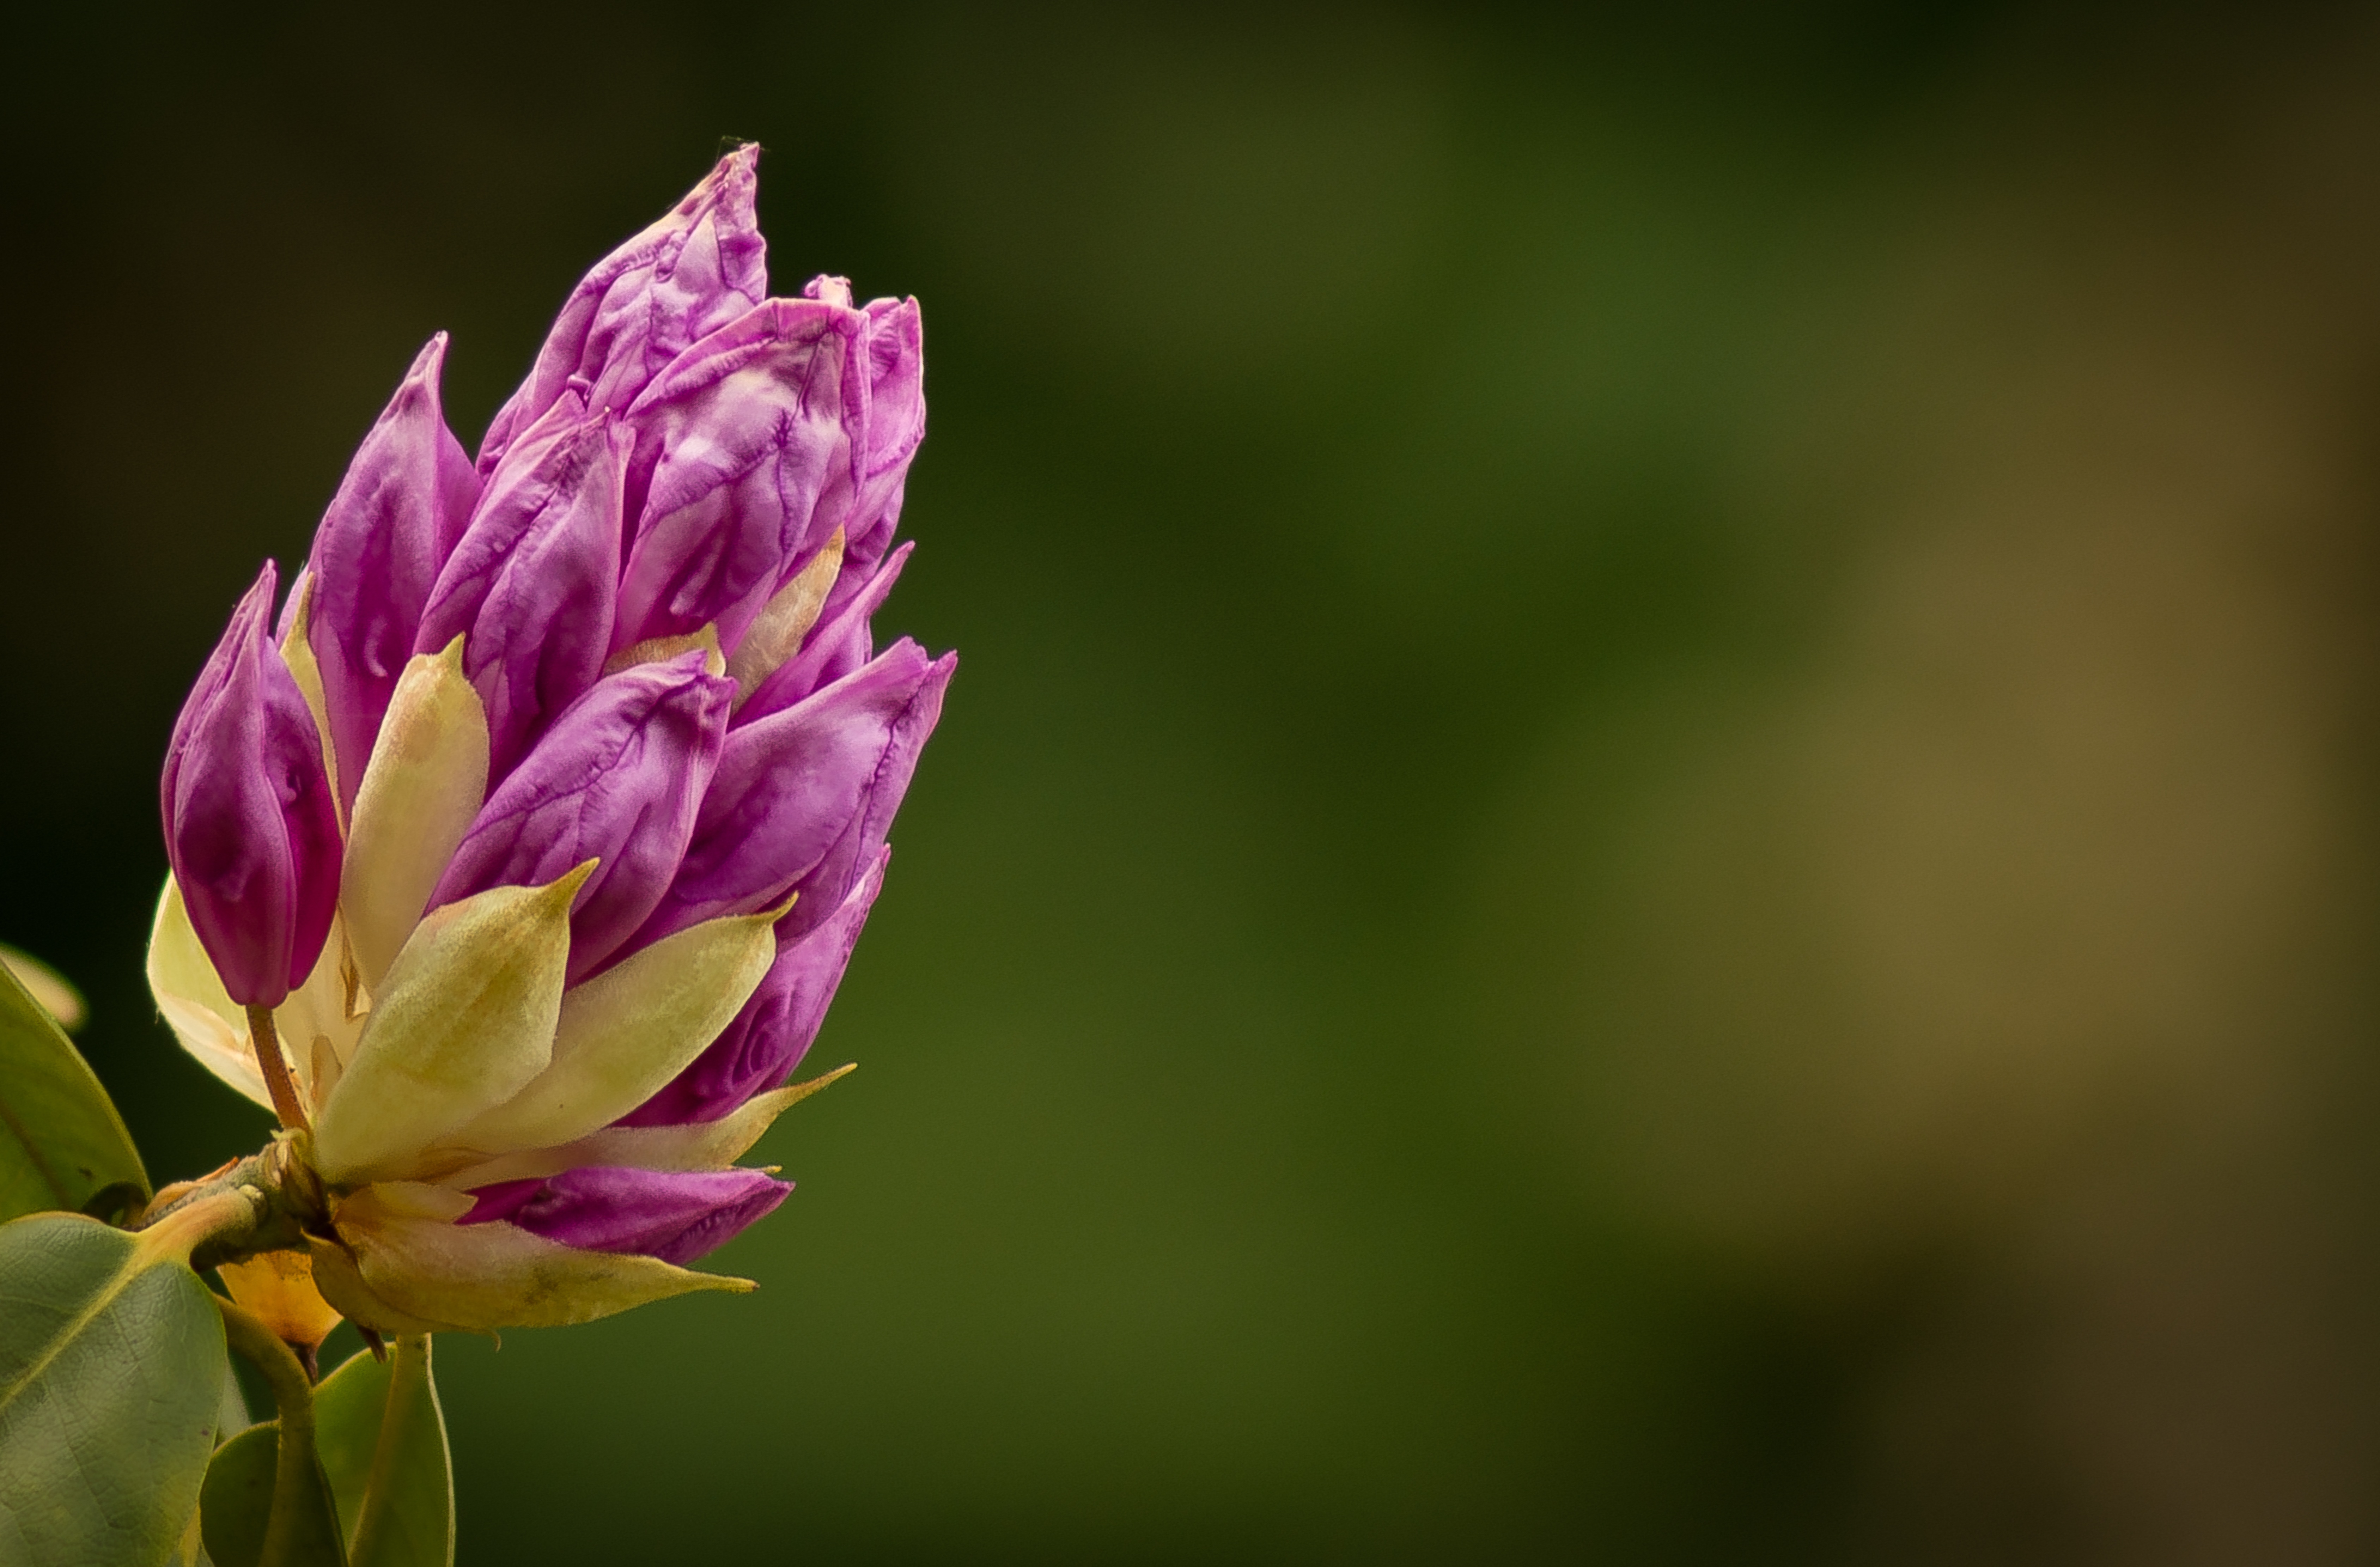
nature, blossom, plant, photography, leaf, flower, petal, green, botany, yellow, pink, flora, wildflower, close up, background image, rhododendron, bud, macro photography, flowering plant, plant stem, land plant